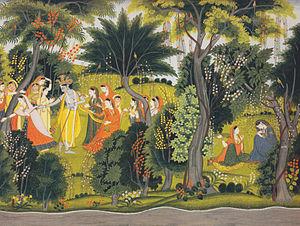
Un choli est un chemisier à découvert ou un haut généralement porté avec un sari dans le sous-continent indien. Le choli fait également partie du costume ghagra choli dans le sous-continent indien.